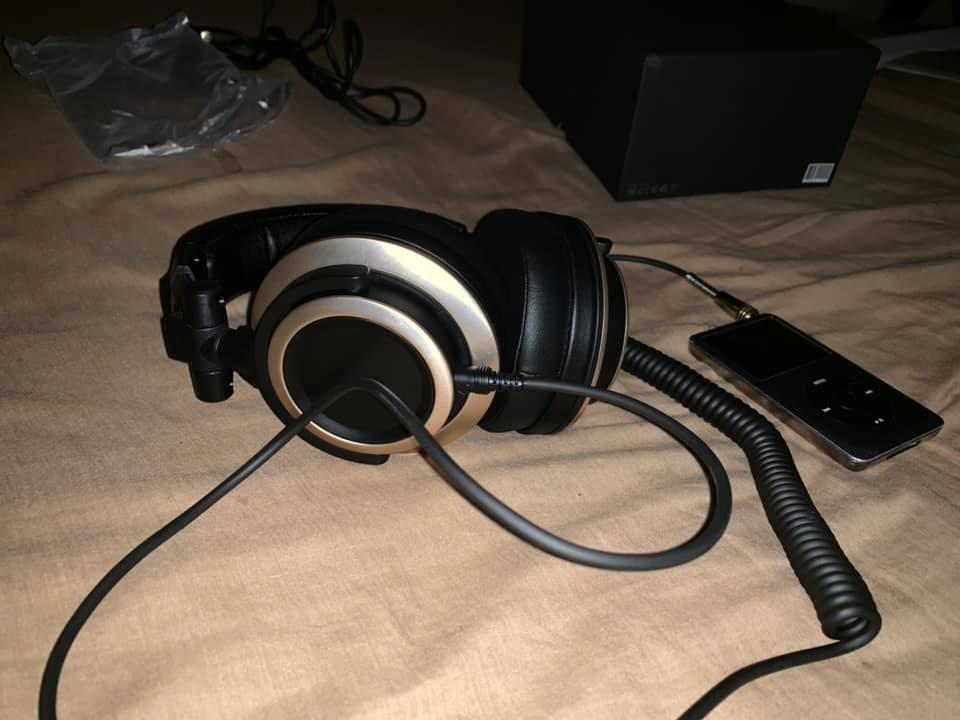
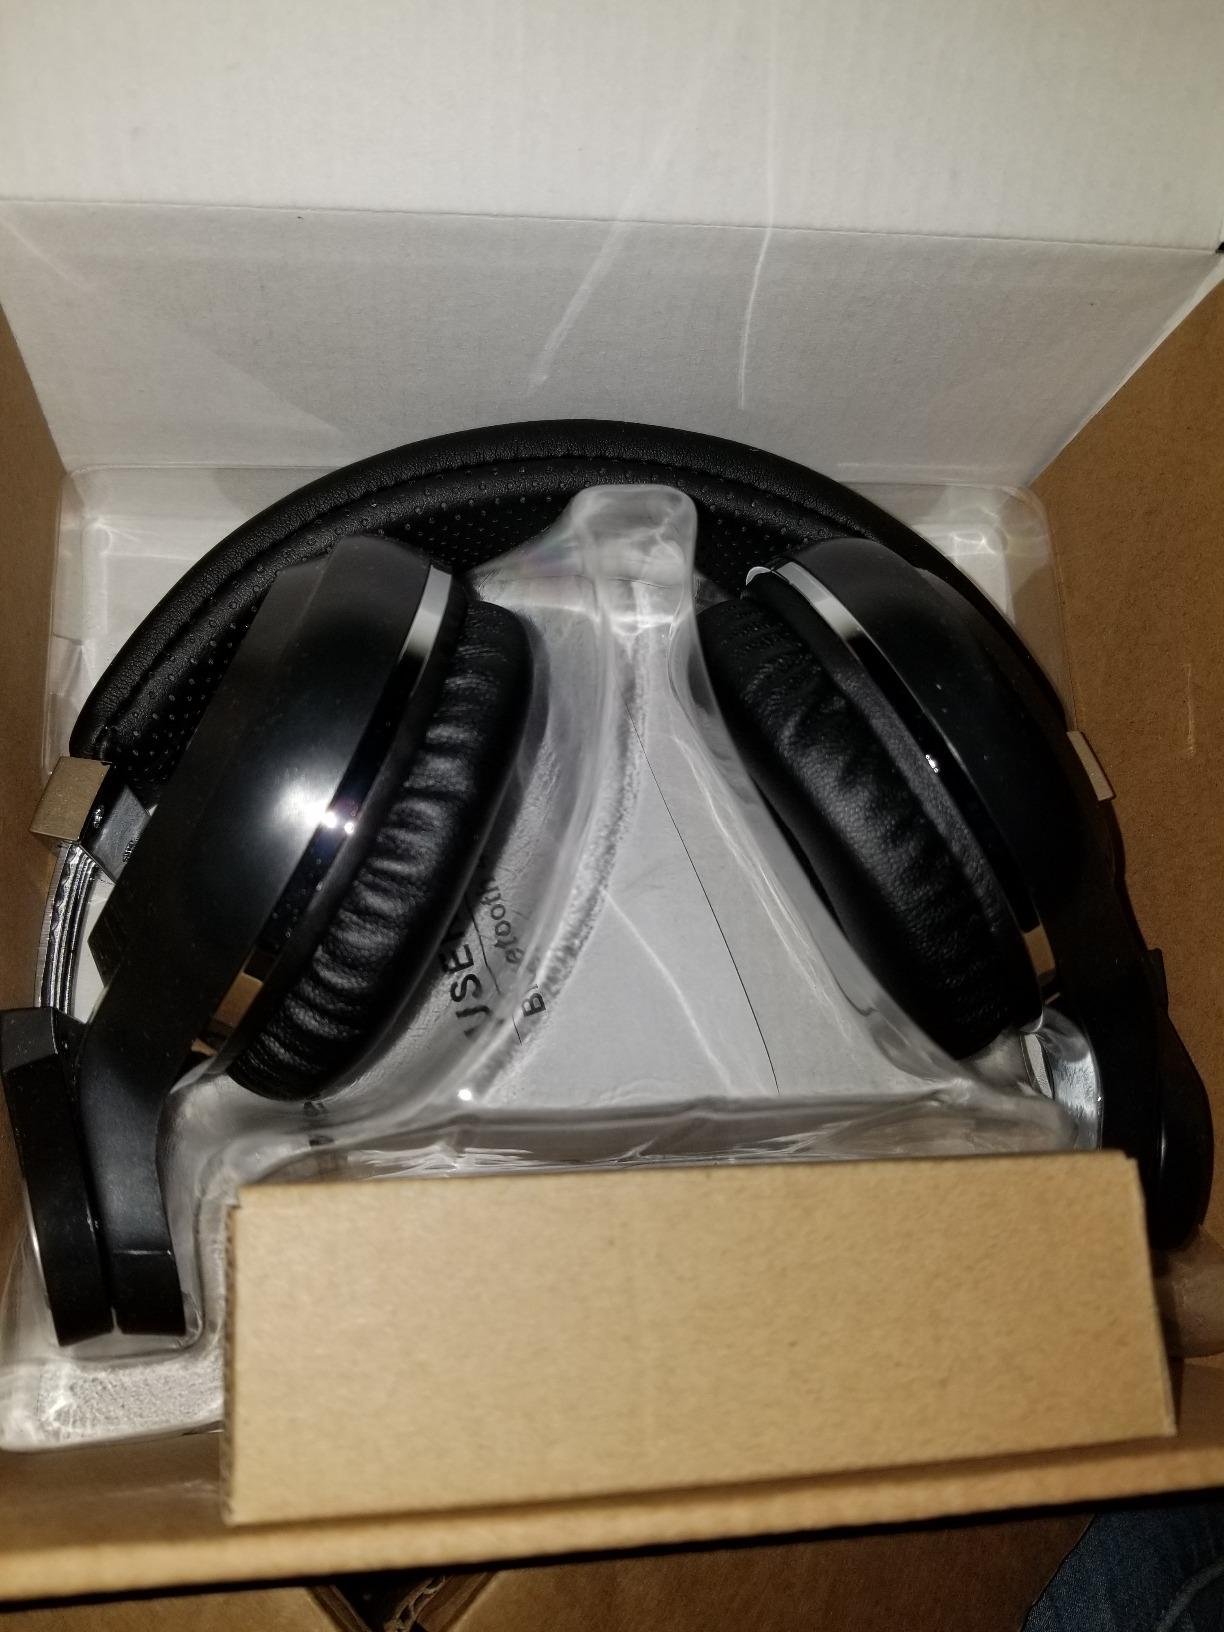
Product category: headphones
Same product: no